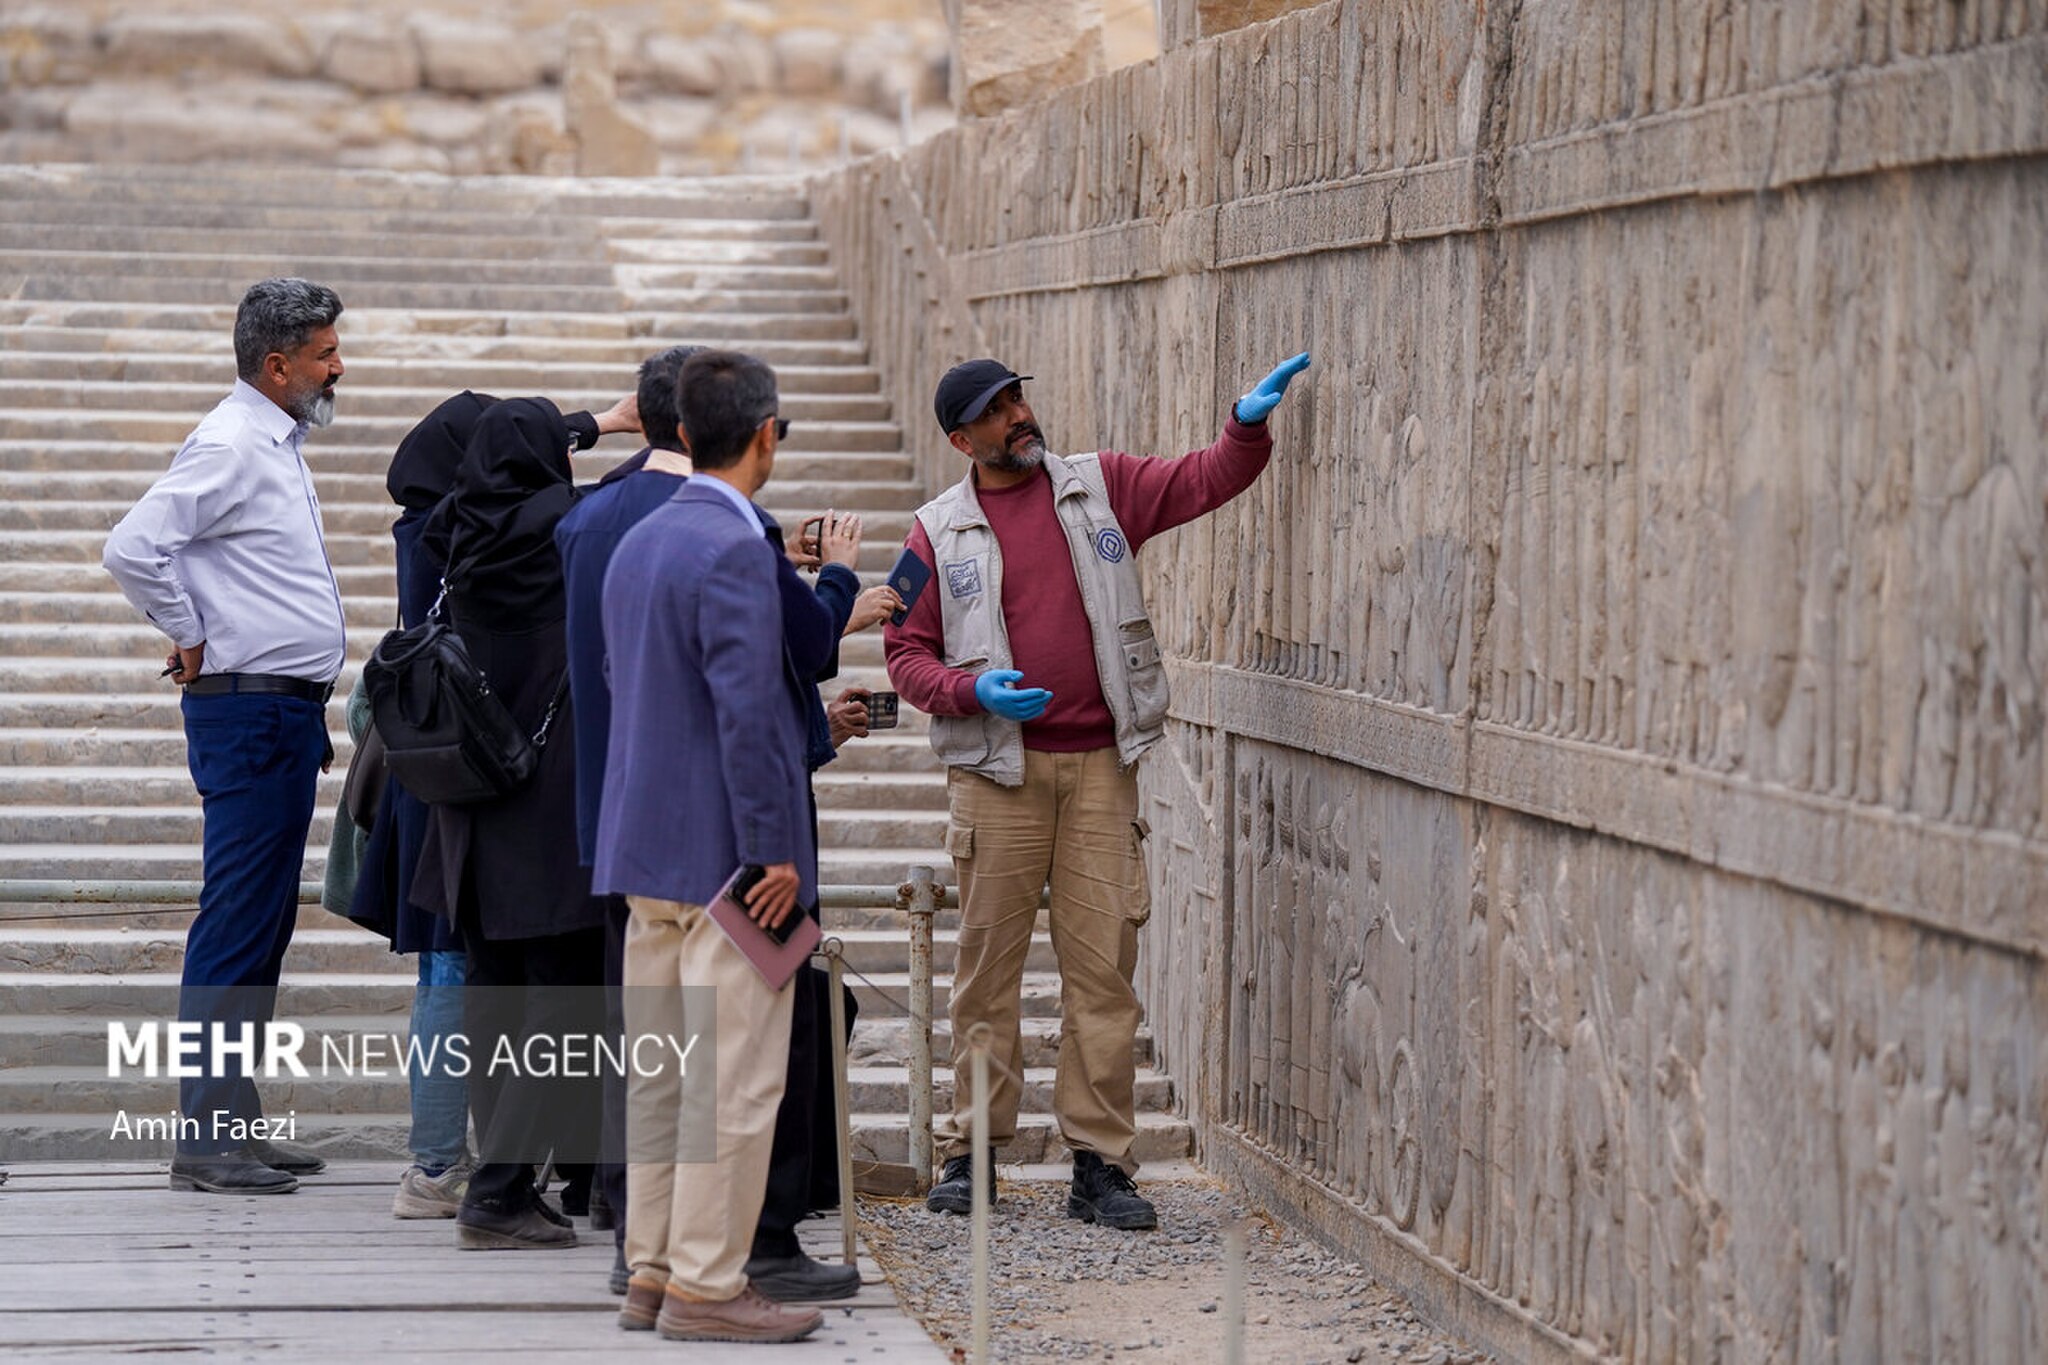
Title: Restoration in the Sanctuary of Kings 33 (Mehr, 2025)
Description: Translation of original description: The restoration of parts of Persepolis and Naqsh-e Rostam is underway by the Cultural Heritage Organization. During this field visit, the specialized process of reconstruction, cleanup and protection of these world monuments was closely observed and photographed
Date: Published on 03 December 2025 - 19:50
Categories: Naqsh-e Rustam, Restoration in Iran, Photos from Mehrnews.com, 2025 restoration, Photographs by Amin Faezi for Mehr News Agency